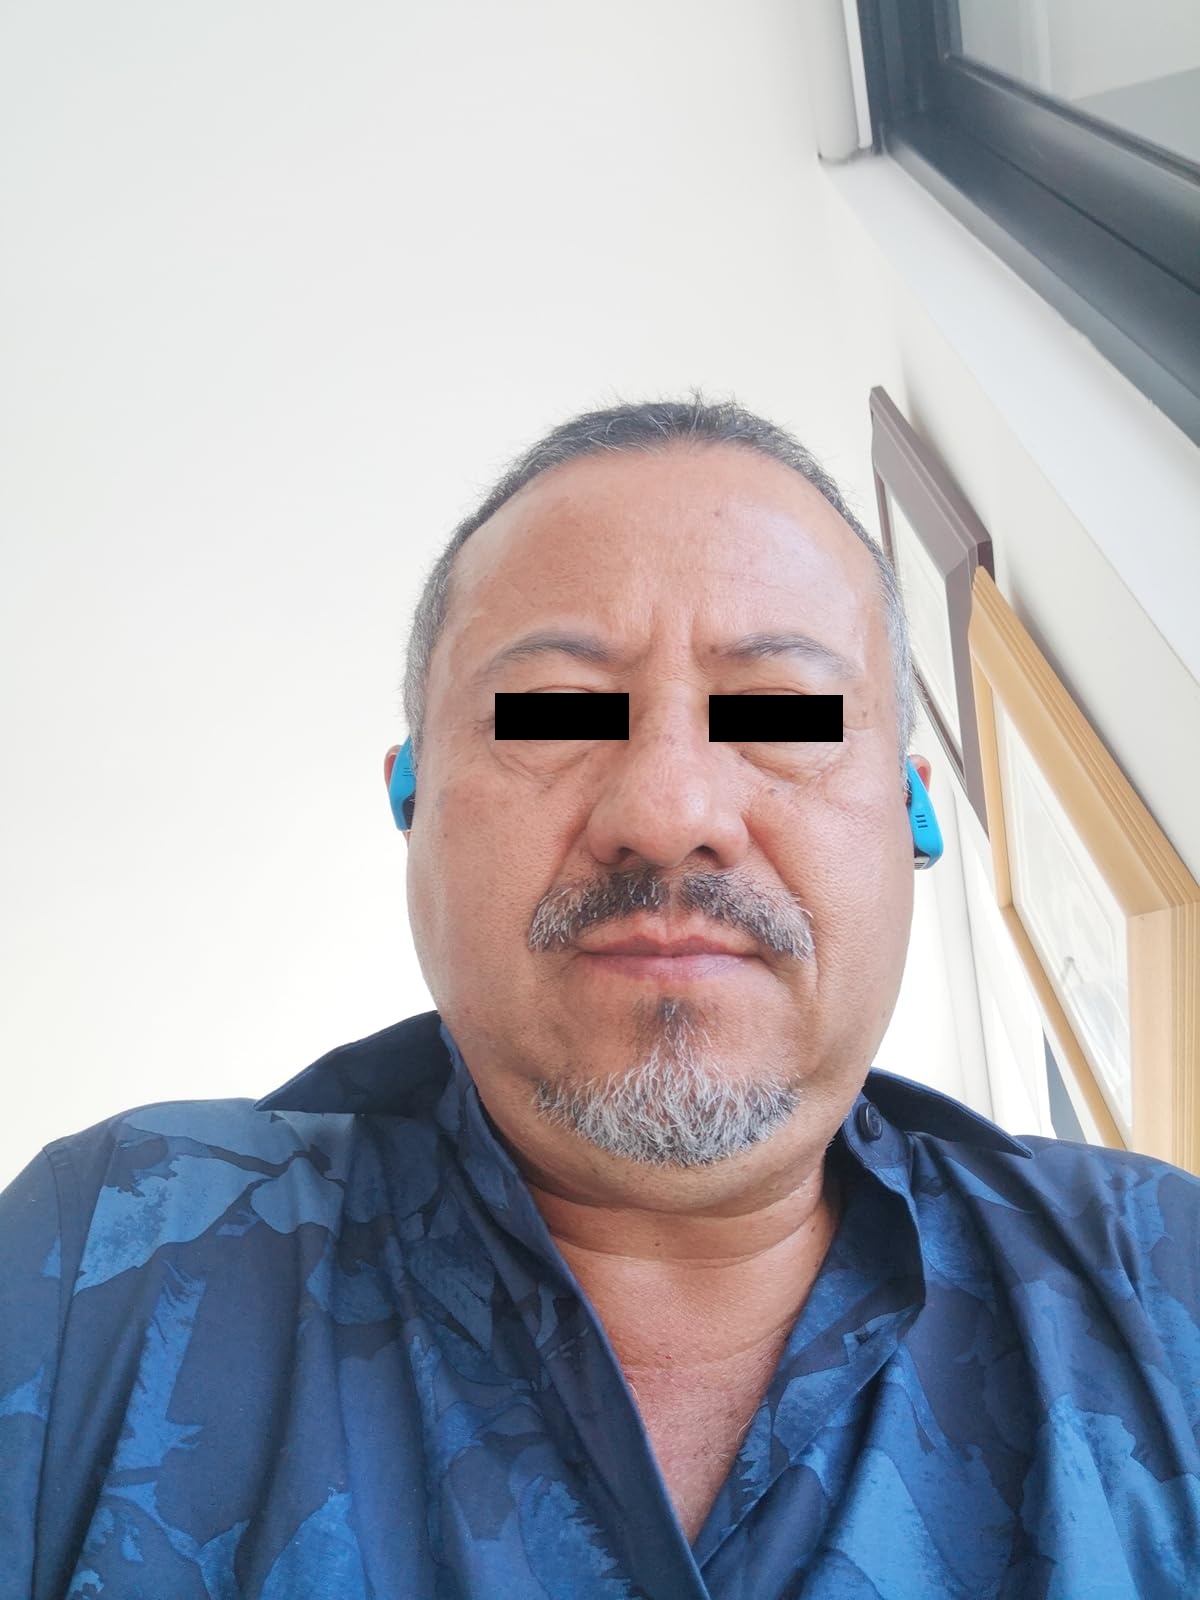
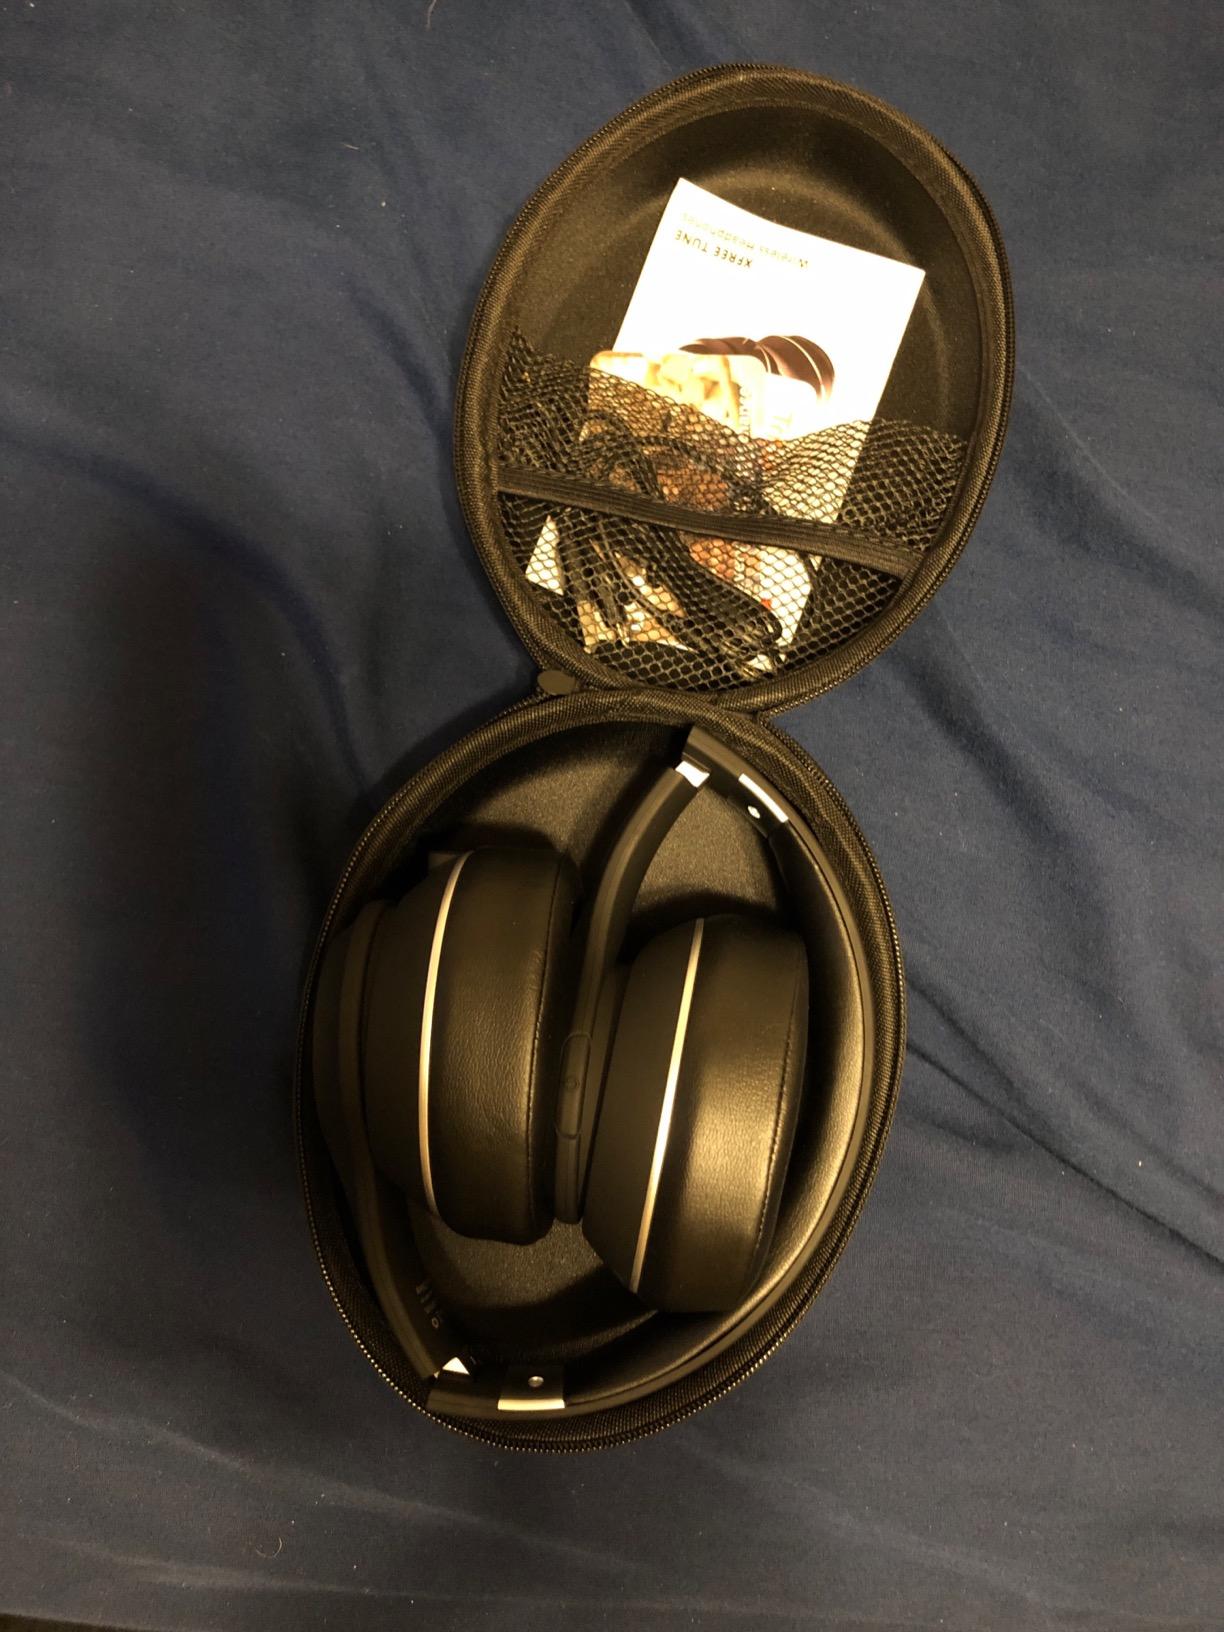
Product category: headphones
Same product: no